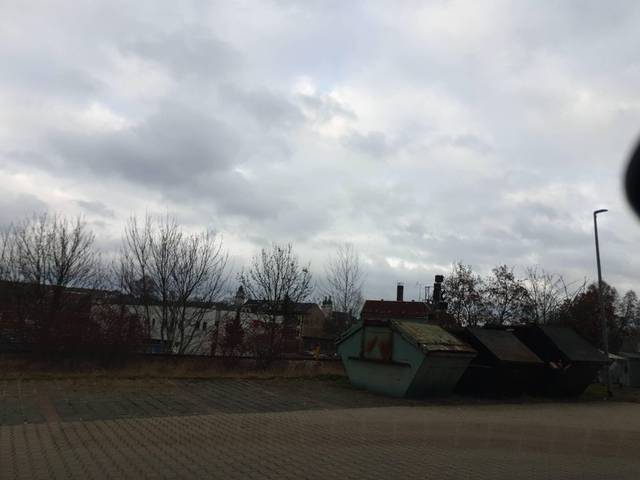
Region: Germany
Coordinates: 50.487, 12.137